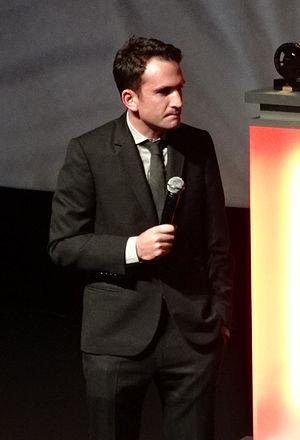
Jake Schreier est un réalisateur américain.